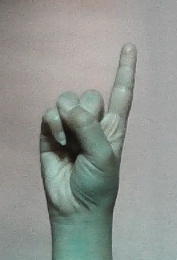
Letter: bb